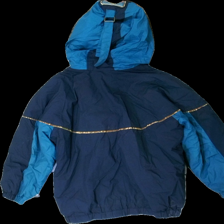
View: back
Type: Winter jacket
Category: Children
Brand: Not in the list
Brand text on label: sunbeam
Colors: Blue, Green
Material: 100% nylone
Cut: Regular
Season: Winter
Trend: 80s
Damage location: bottom right
Damage 2 location: top center
Damage 3 location: bottom left
Price range: <50
Recommended usage: Export
Description: vinterjacka som är smutsig/dammig samt stretch vid händer har torkat